Sword of Honour (Pakistan)

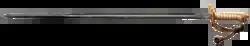

The Sword of Honour is a prestigious award given to the top-performing Gentleman Cadet, Officer Cadet, Aviation Cadet or Lady Cadet during their training period at the Pakistan Military Academy, Pakistan Air Force Academy, Pakistan Naval Academy and the Officers Training School (until 1990). It is considered one of the highest distinctions in the Pakistan Armed Forces, as cadets aspire to win it. The sword is traditionally presented to the recipient during the passing out parade, held biannually at each academy's parade ground.